The Narrative

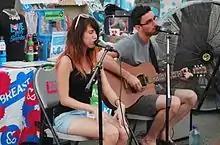
The Narrative performing on Keep A Breast Foundation's "Imagine If There Was No Cancer" Act at Vans Warped Tour in 2011

On December 5, 2012, the Narrative was featured in the Christmas compilation "Yuletides & Stage Dives" released by the Catalyst Publicity Group and Keep a Breast Foundation, with other 40 artists to fight against the breast cancer. Its sale was finished on December 28, 2012. They also supported the act "Imagine If There Was No Cancer" of Keep A Breast on Vans Warped Tour (celebrating 10 years of the association) in 2011, performing acoustics songs in the event.